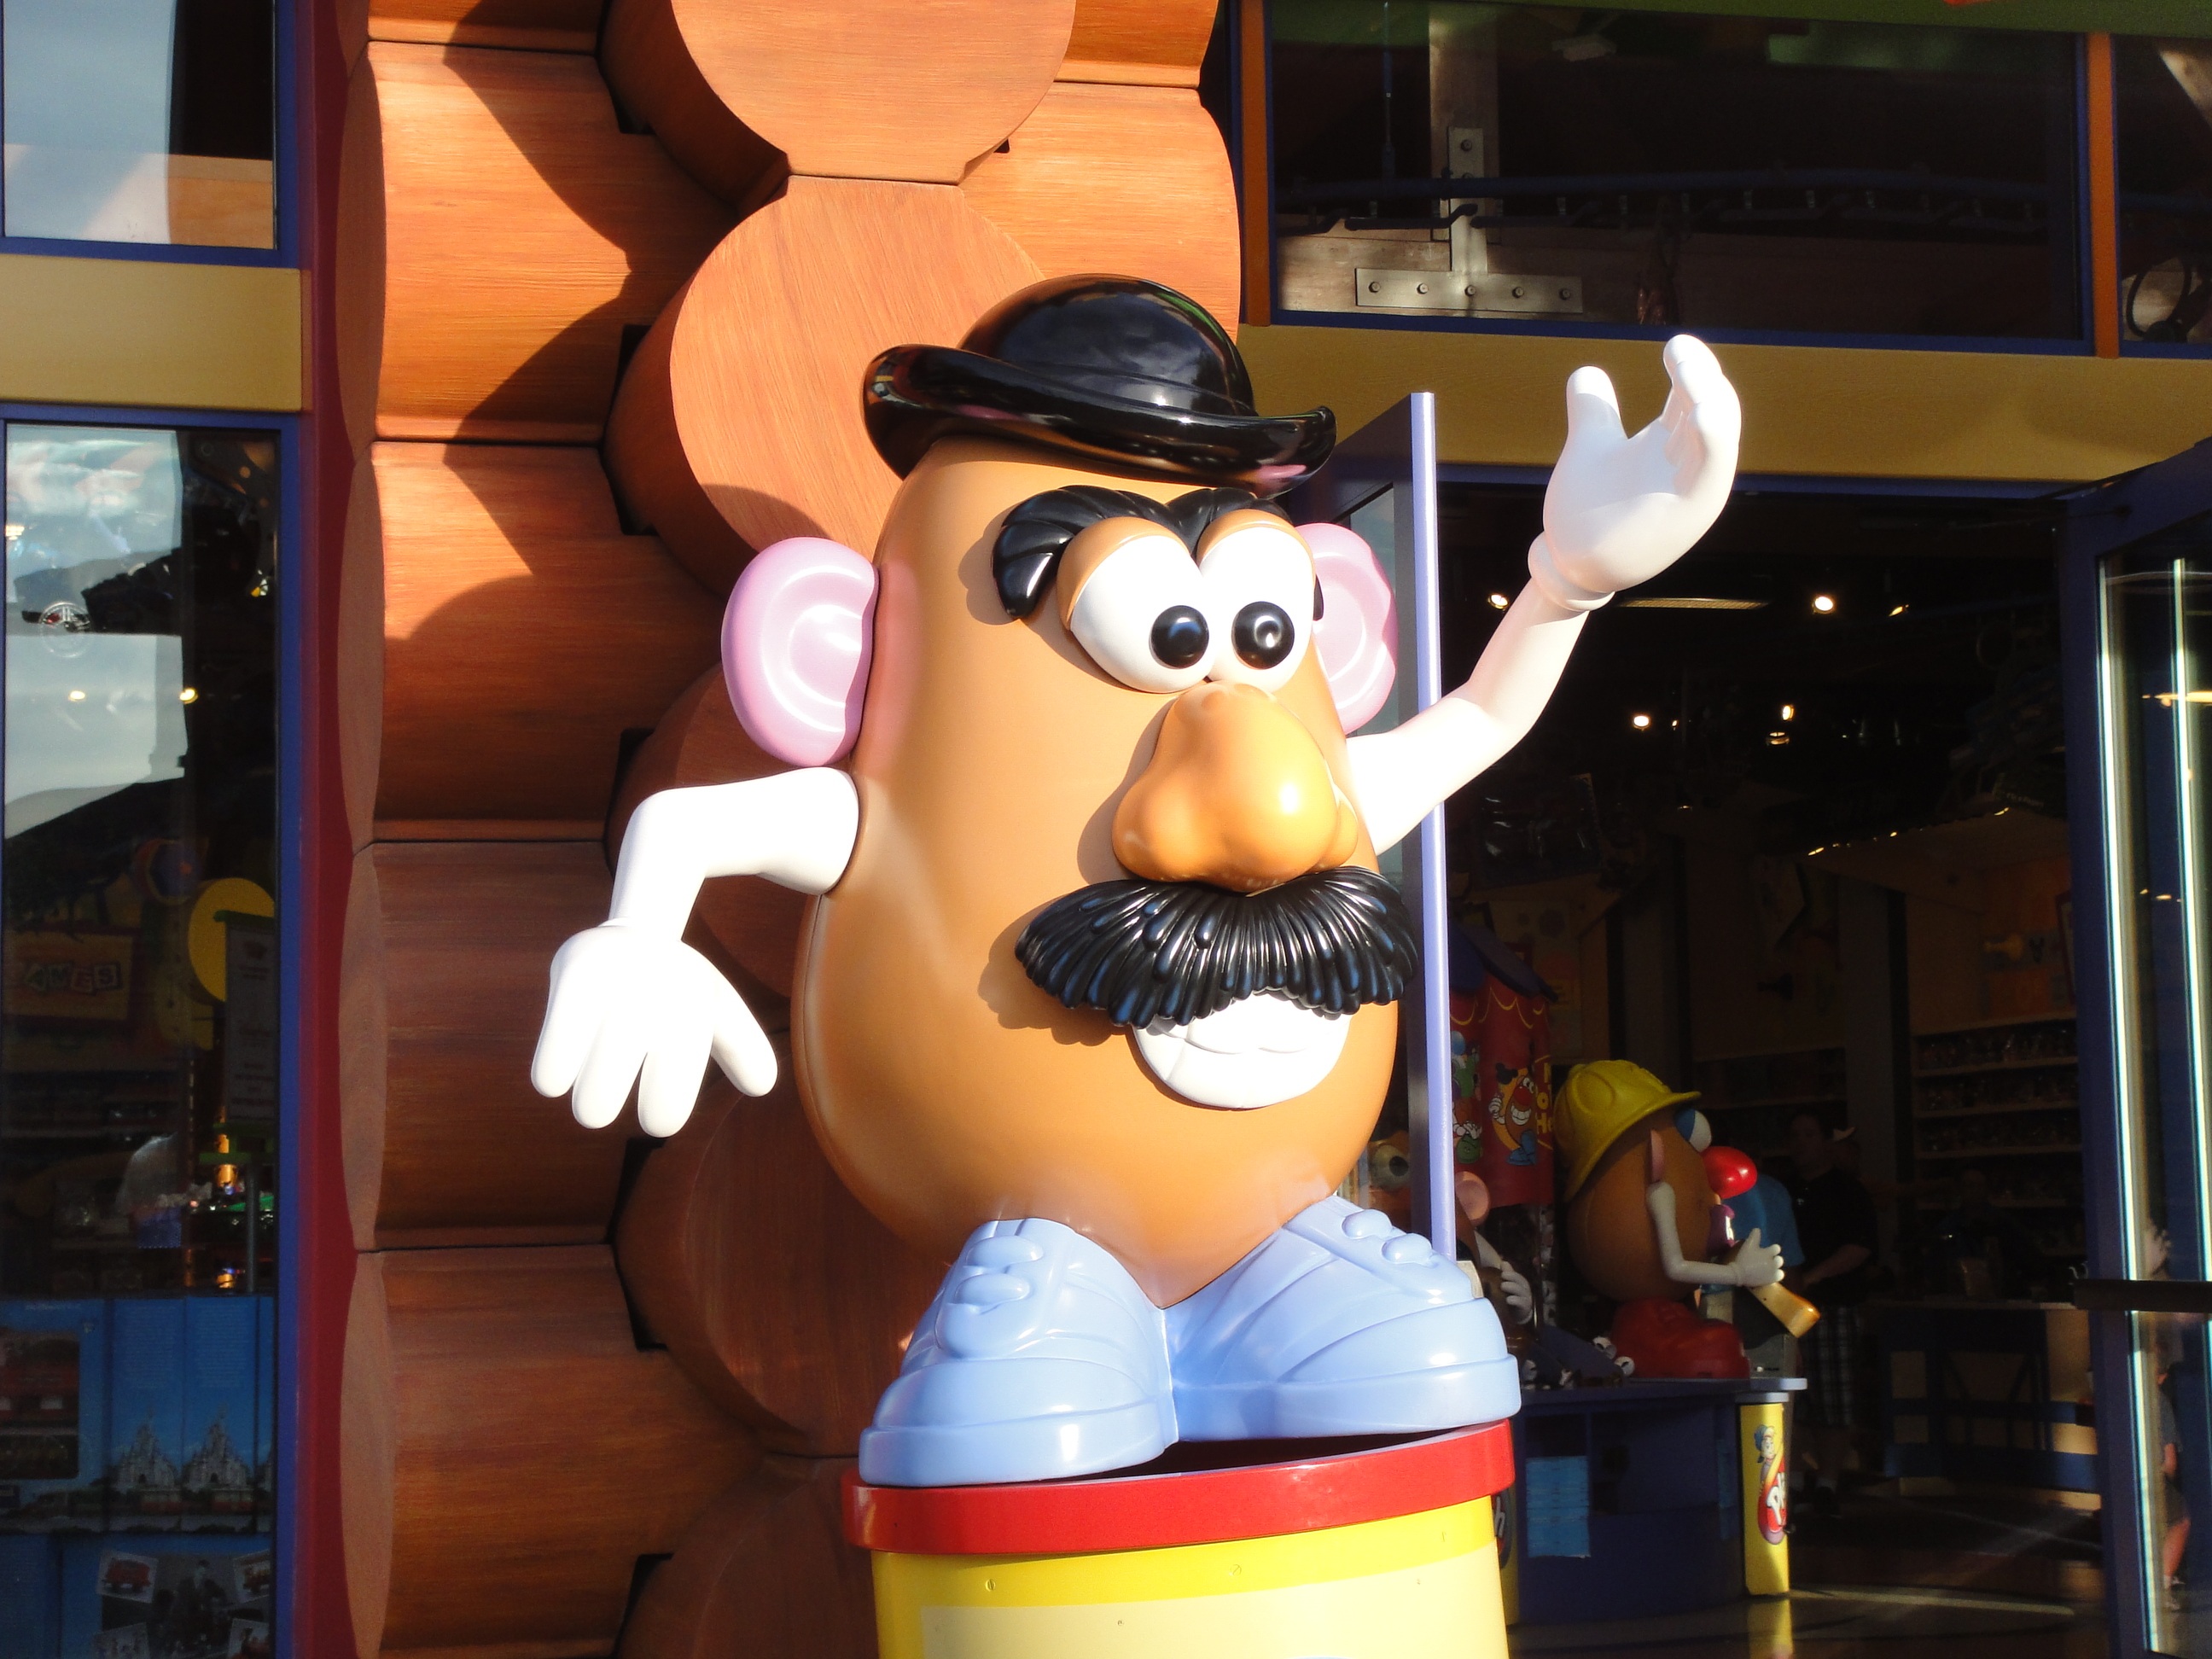
amusement park, toy, resort, head, character, mascot, games, florida, orlando, cartoon, mr potato